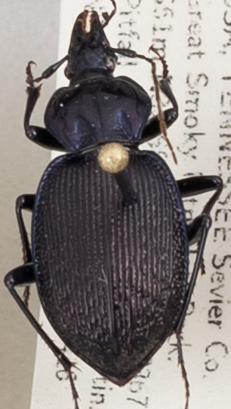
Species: Sphaeroderus stenostomus
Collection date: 2019-04-16
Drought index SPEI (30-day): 0.21
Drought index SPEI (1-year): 2.09
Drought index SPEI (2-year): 2.09